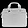
Label: Bag